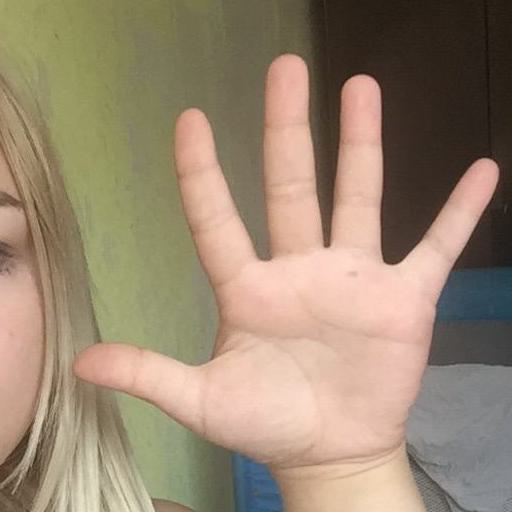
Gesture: palm